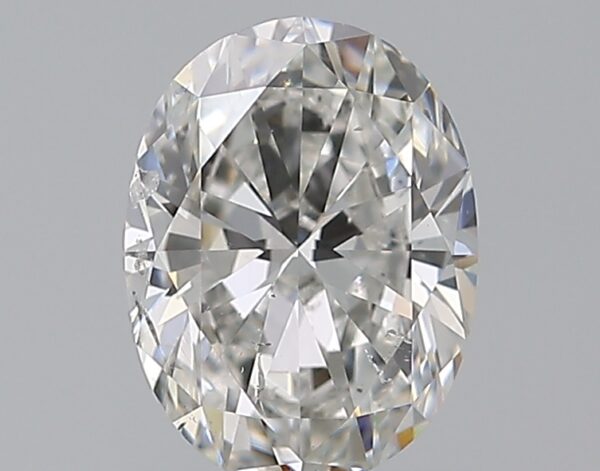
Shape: oval
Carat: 0.9
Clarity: SI2
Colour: F
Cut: EX
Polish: EX
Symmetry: VG
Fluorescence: F
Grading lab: GIA
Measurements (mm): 7.23 x 5.39 x 3.35